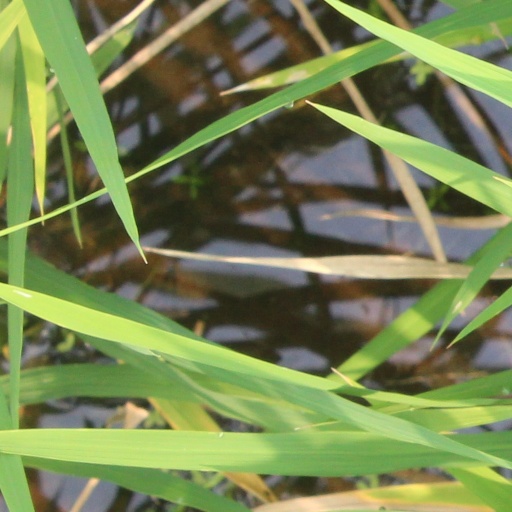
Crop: rice